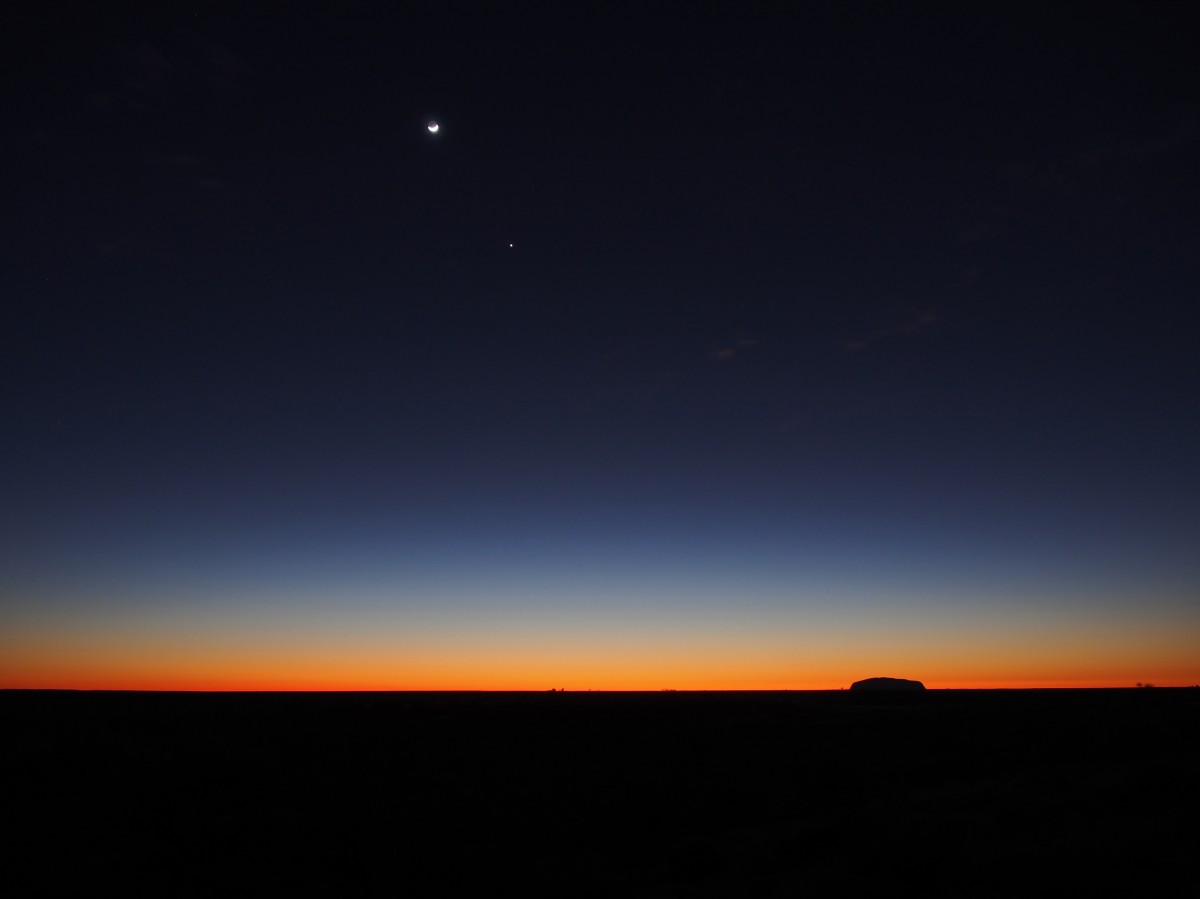
Tags: sky, sunrise, sunset, night, dawn, dusk, evening, twilight, darkness, moon, afterglow